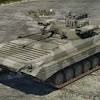
Label: BMP